Palm Beach County Fire Rescue

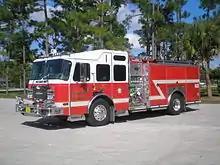
Engine 28

The department is responsible for , providing services to almost 900,000 residents throughout the county. Along with the unincorporated areas of the county, PBCFR provides services for Belle Glade, Cloud Lake, Glen Ridge, Haverhill, Juno Beach, Jupiter, Lake Clarke Shores, Lake Park, Lake Worth Beach, Lantana, Loxahatchee Groves, Manalapan, Pahokee, Palm Springs, Royal Palm Beach, South Bay, South Palm Beach, Wellington and Westlake.